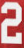
Number: 2